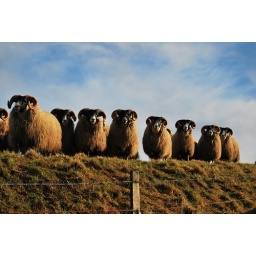
spring time in scotland... kippen campsies hills sheep cows